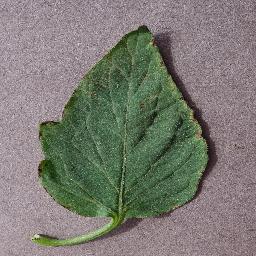
Label: Tomato___Target_Spot